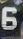
Number: 6